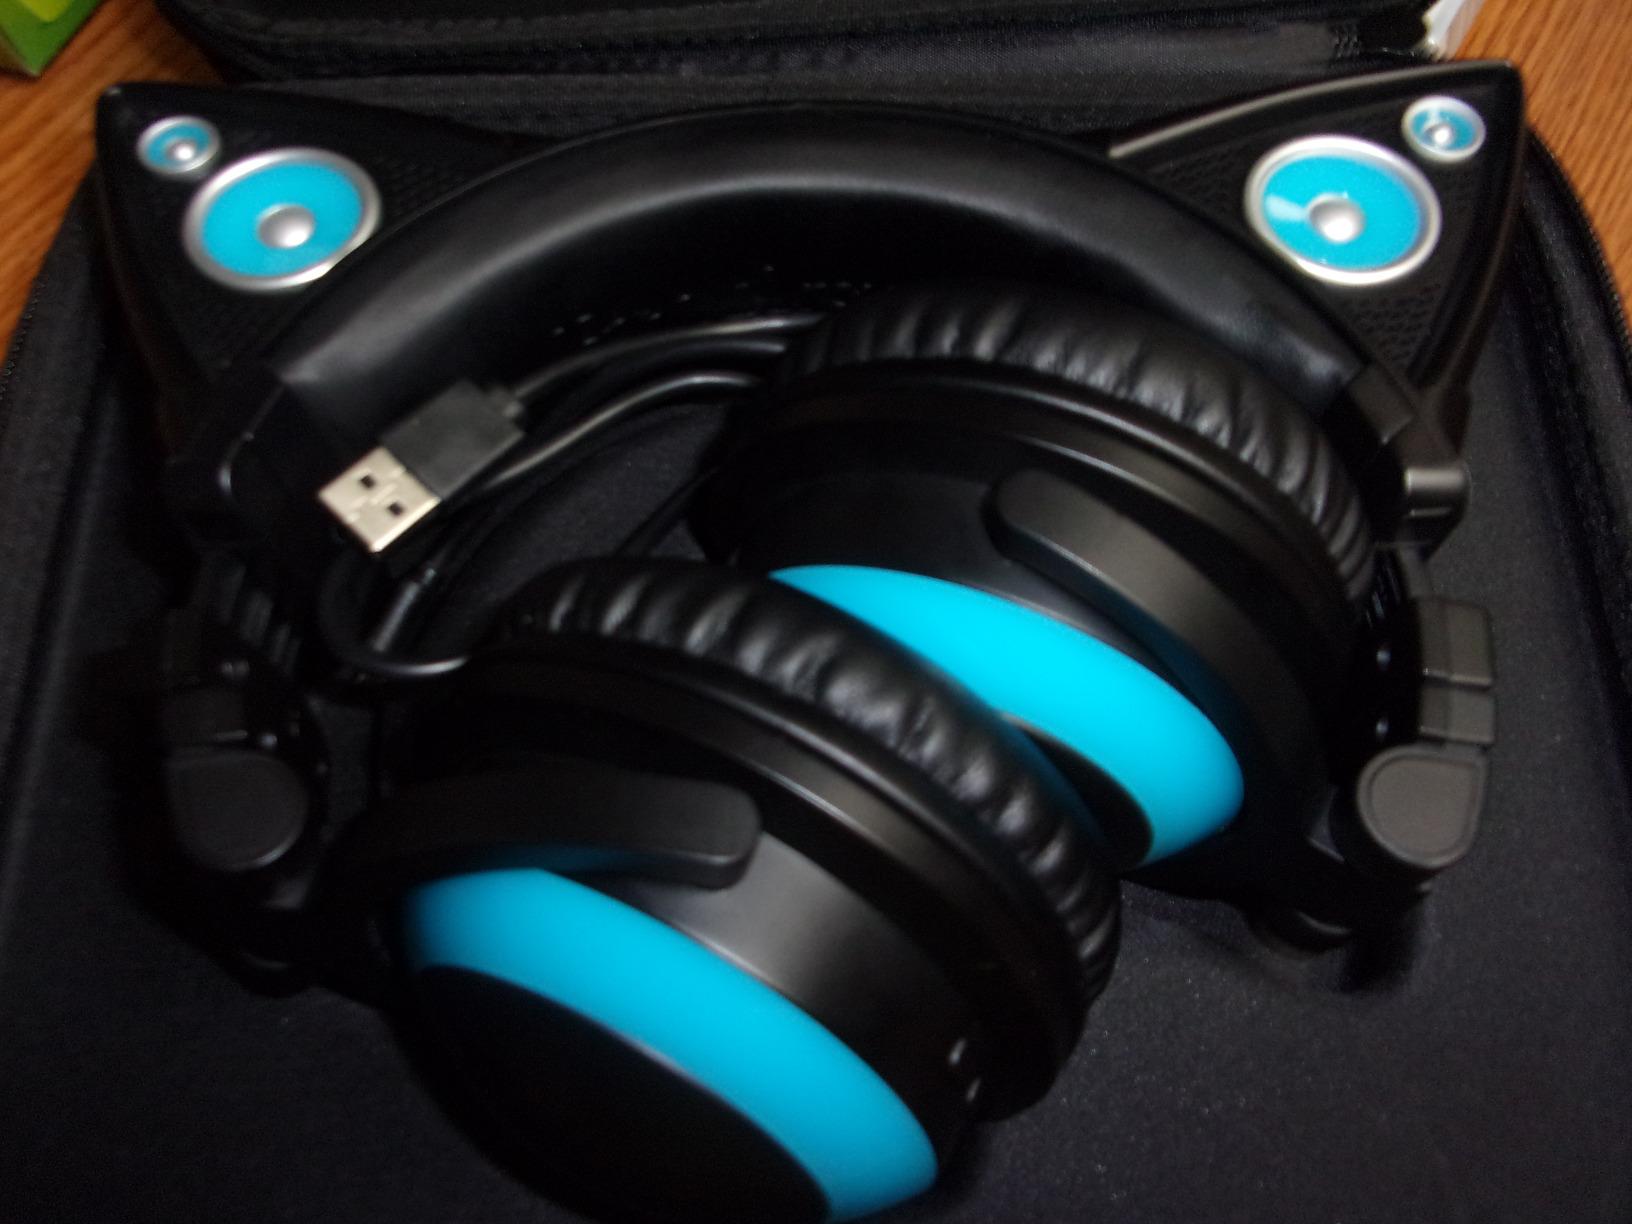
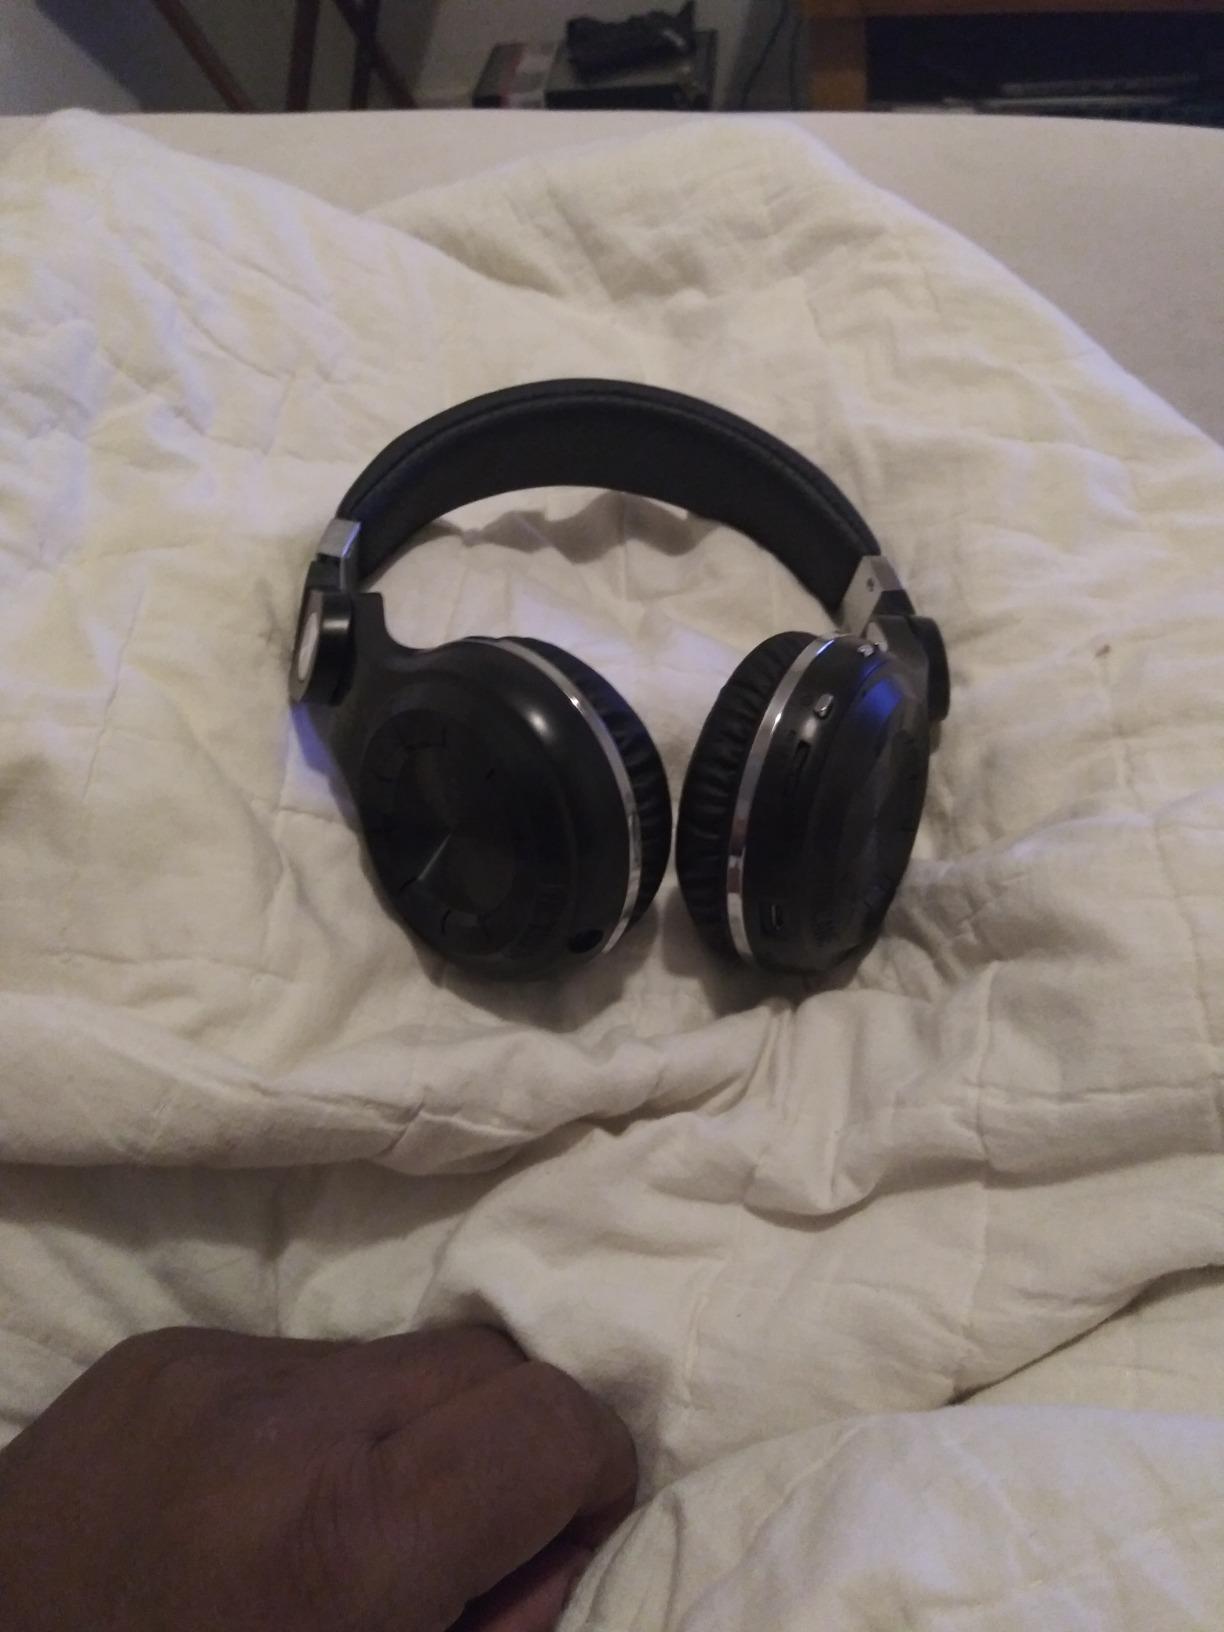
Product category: headphones
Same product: no